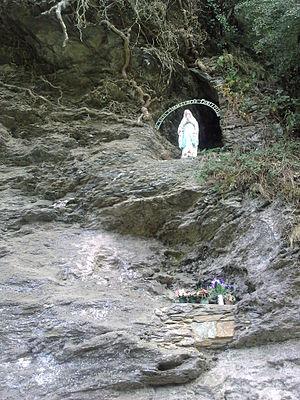
Vierge du site du Lourdou, à Belcastel (en Aveyron)
Le Lourdou est un site catholique situé sur la commune de Belcastel en Aveyron. Il est situé sur le bord de l’Aveyron, en contrebas du Roc d'Anglars.
Après les apparitions de Lourdes, de très nombreuses répliques de la grotte de Lourdes sont réalisées, jusqu'en 1914. Ce n'est évidemment pas une date butoir. Après cette date, le nombre de copies de la grotte continue toujours d'évoluer. En 2015, un auteur a répertorié en France plus de 765 sites, et dans le reste du monde 321 copies de la grotte.
Belcastel est une commune française, située dans le département de l'Aveyron en région Occitanie. Elle faisait partie autrefois de l'ancienne province du Rouergue. Un des Plus Beaux Villages de France.